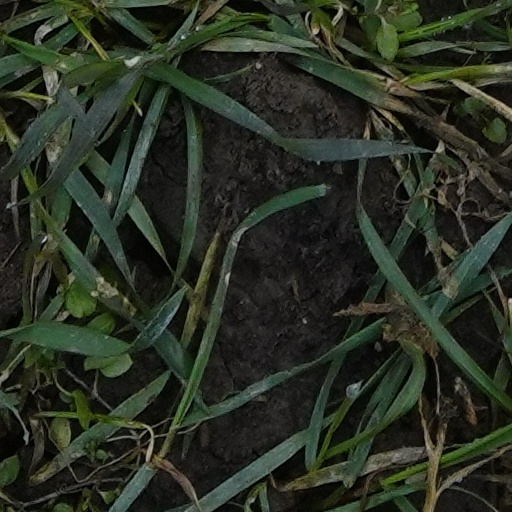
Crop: wheat